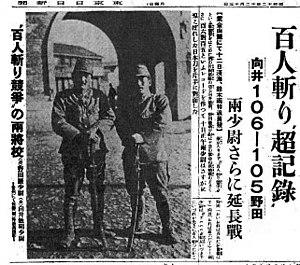
Cet article retrace l'histoire du Japon impérial pendant la première partie de l'ère Shōwa et en décrit l'expansionnisme sur la zone de la « Sphère de coprospérité de la grande Asie orientale ». Mis en œuvre dès l'ère Meiji et poursuivi durant l'ère Taishō, l'expansionnisme japonais s'intensifia durant l'ère Shōwa, jusqu'à aboutir à une guerre ouverte dans l'ensemble de l'Asie. La défaite militaire du Japon en 1945 vint mettre un terme à son expansionnisme militaire.
Le concours de décapitation de 100 personnes est un décompte effectué en temps de guerre pour un « concours » opposant deux officiers de l'Armée impériale japonaise durant l'invasion japonaise de la Chine, au cours duquel ils auraient exécuté chacun 100 personnes avec leur sabre. Les deux officiers ont par la suite été exécutés pour crime de guerre. Depuis ce temps, l'historicité de l'événement a été grandement contestée, souvent par les historiens nationalistes ou révisionnistes japonais cherchant à invalider l'historiographie du massacre de Nankin.
Le massacre de Nankin, également appelé sac de Nankin ou viol de Nankin, est un évènement de la guerre sino-japonaise qui a eu lieu à partir de décembre 1937, après la bataille de Nankin. Pendant les six semaines que dure le massacre de Nankin, des centaines de milliers de civils et de soldats désarmés sont assassinés et entre 20 000 et 80 000 femmes et enfants sont violés par les soldats de l'Armée impériale japonaise.